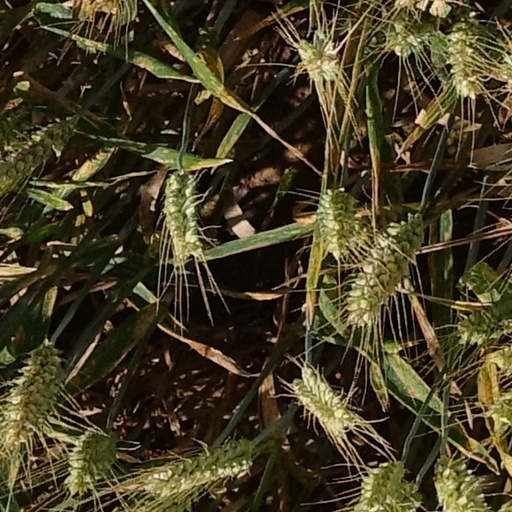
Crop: wheat